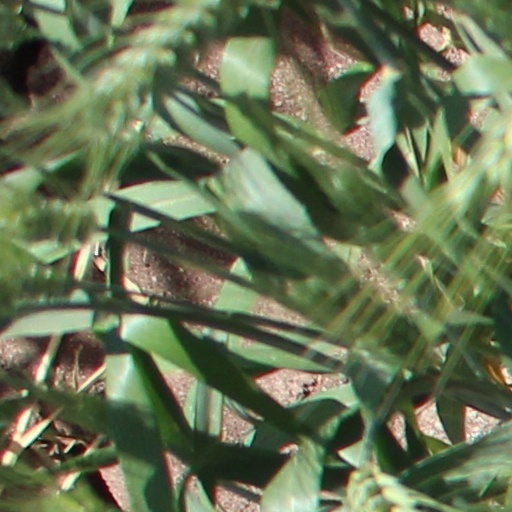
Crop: wheat